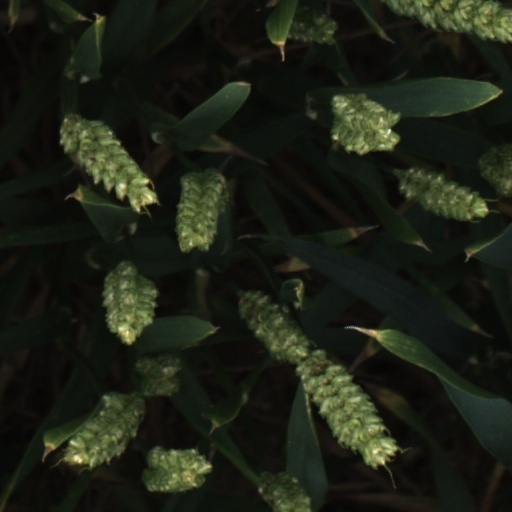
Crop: wheat